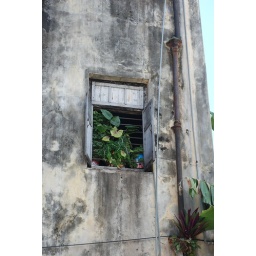
add a little green red purple and shades of cream in it and viola